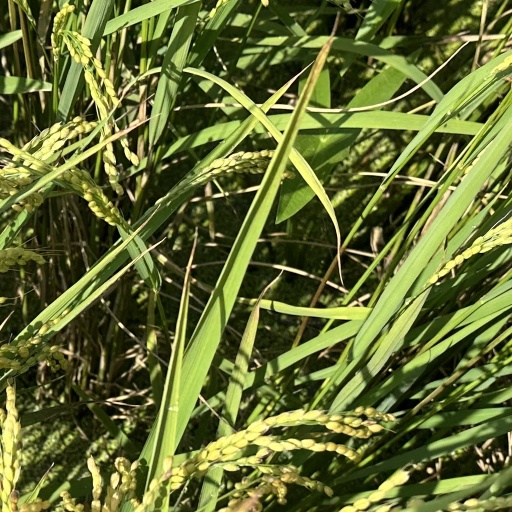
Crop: rice